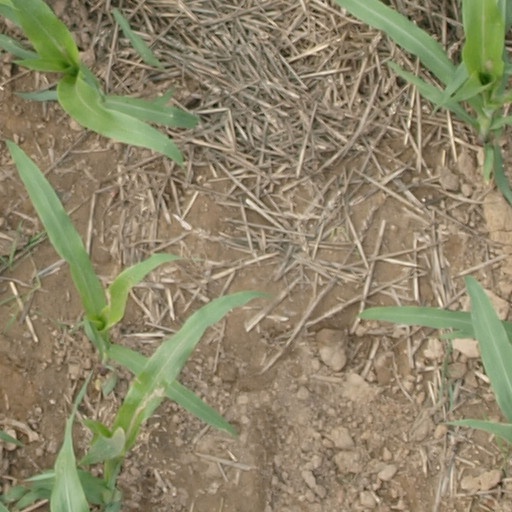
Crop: maize; corn